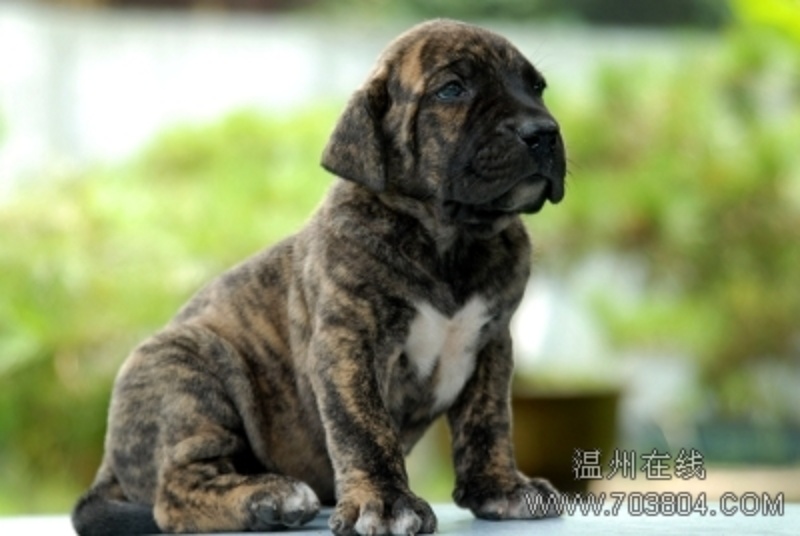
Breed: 220-n000032-Fila_Braziliero